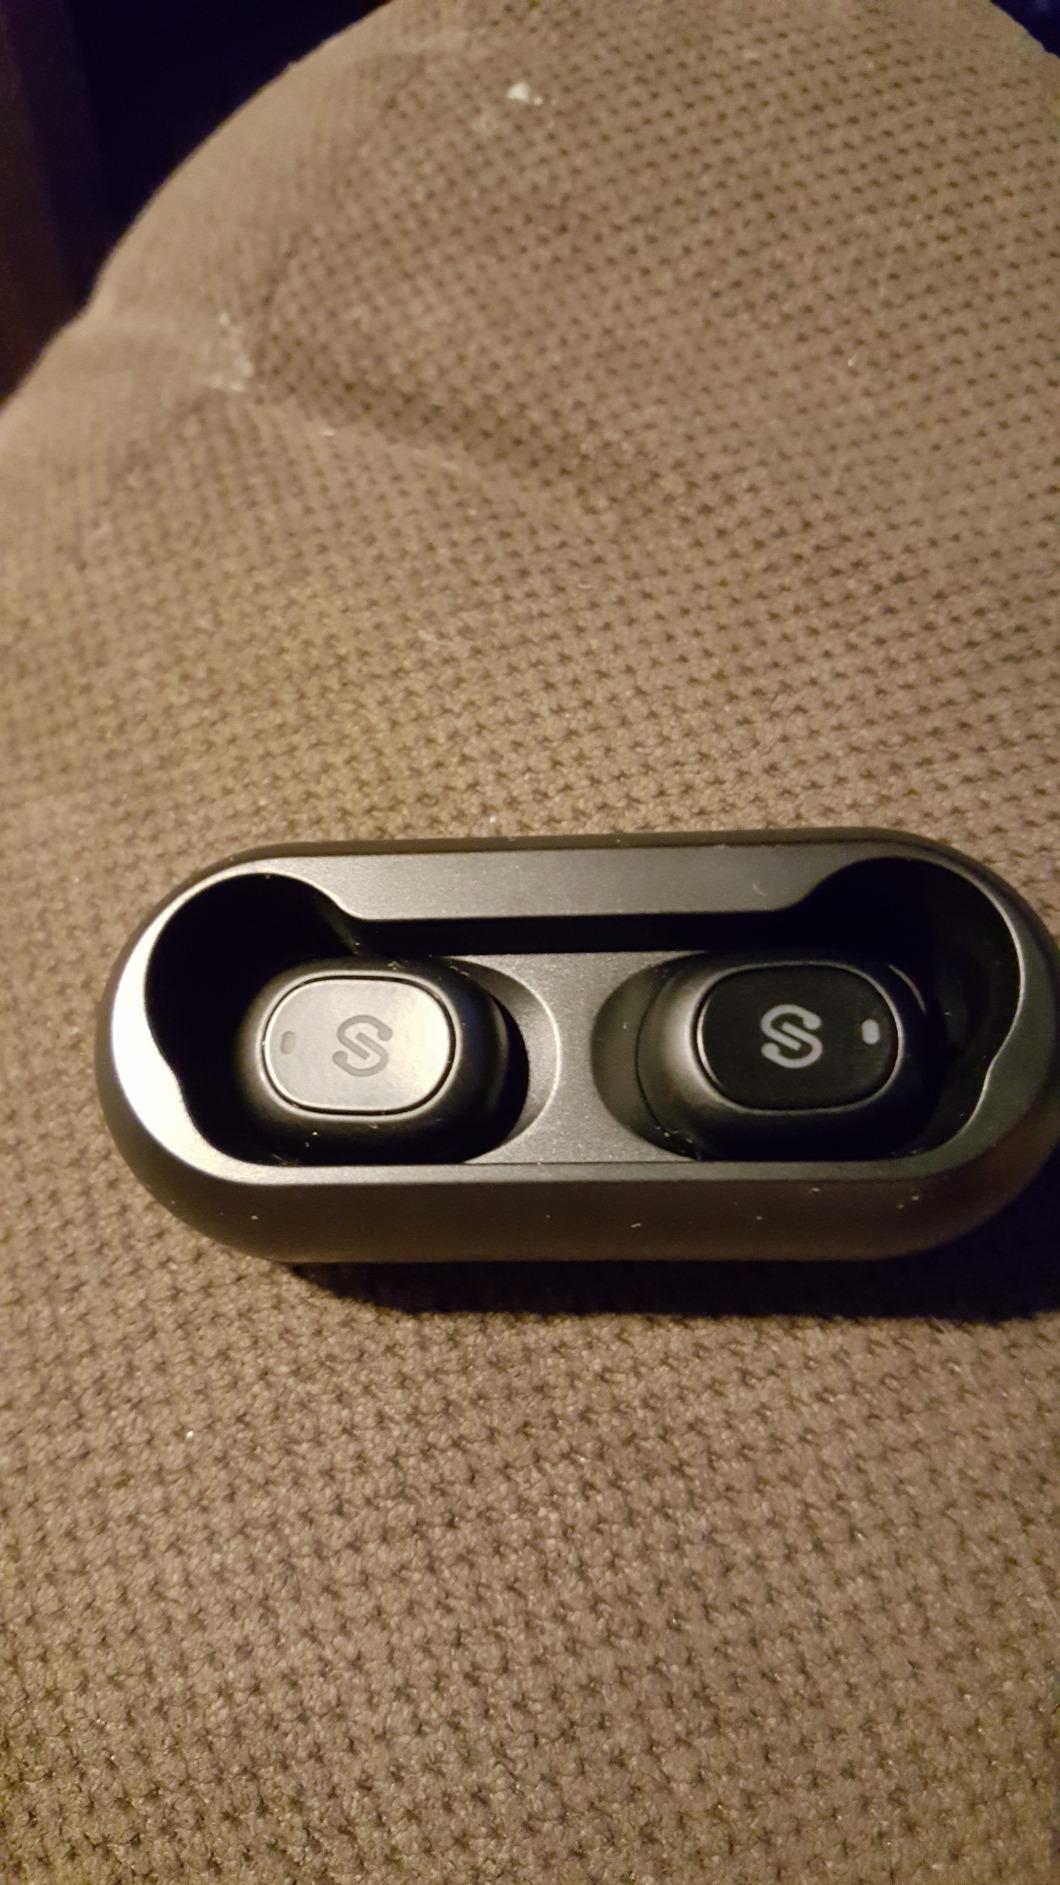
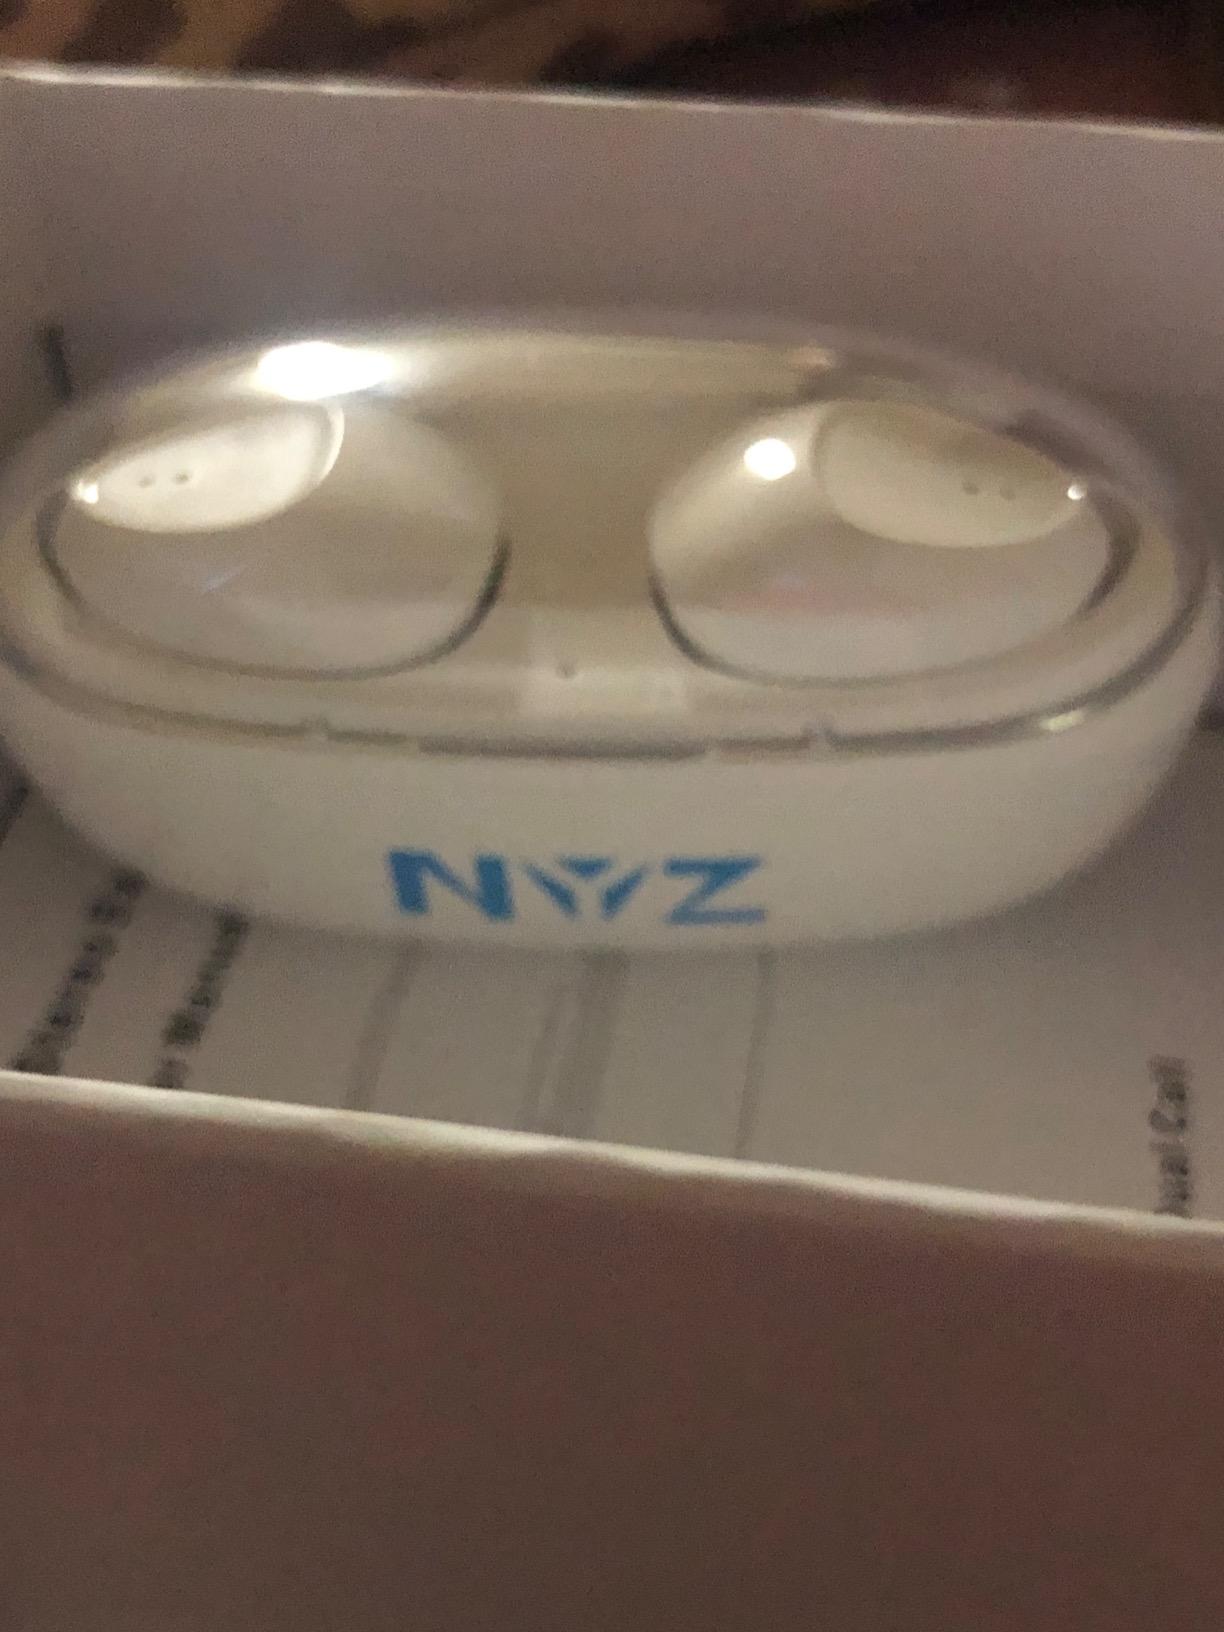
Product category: earbuds
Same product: no